Martin Gisti

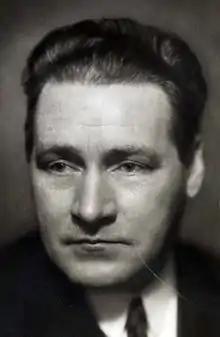

Martin Gisti (December 9, 1889 – January 18, 1971) was a Norwegian actor. He made his film debut in "Kaksen paa Øverland" in 1920.